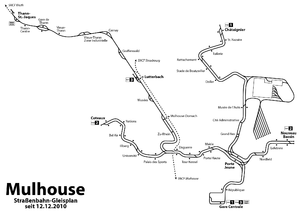
Réseau des tramways de Mulhouse en Décembre 2010 (avec la partie tram-train)
Le tram-train Mulhouse Vallée de la Thur est une ligne exploitée conjointement par Soléa et la SNCF, reliant Mulhouse à Thann. La mise en service a eu lieu le 12 décembre 2010, en même temps que l'ouverture de la ligne 3 du tramway de Mulhouse, dont elle emprunte les voies de la station Gare Centrale de Mulhouse à la station Lutterbach. Ensuite, elle utilise les voies de la ligne de Lutterbach à Kruth jusqu'à la station Thann-Saint-Jacques. La section en milieu urbain appartient à Mulhouse Alsace Agglomération, le reste de la ligne fait partie du réseau ferré national, propriété de SNCF Réseau.